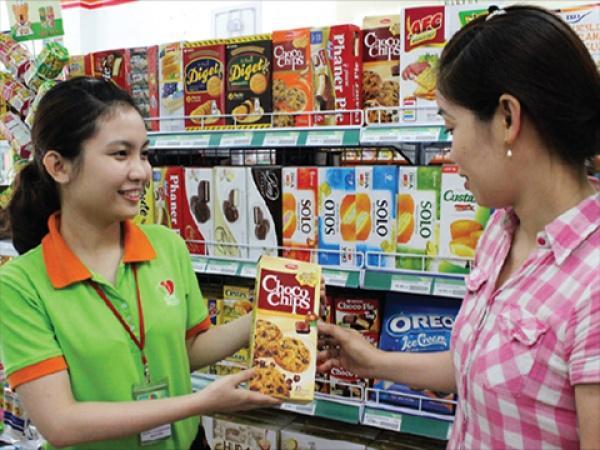
có hai người đang đứng ở quầy bán bánh